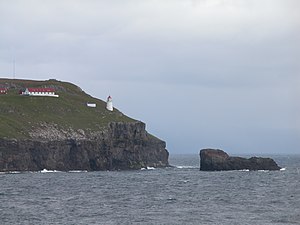
Nólsoy
Fyrtårnet Borðan
Nólsoy er en ø på Færøerne. Navnet Nólsoy kommer formodentlig fra klippehulen Borðholið ved sydspidsen. Mange af bygdens indbyggere arbejder i Tórshavn.